Cave Bath

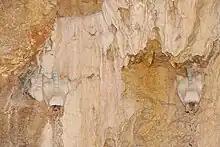
Walls of the cave bath

The cave and the thermal spring have been known since ancient times, but Tapolca became a popular bathing place only after the Ottoman occupation of Hungary (16th-17th century). During this time the area belonged to the Greek Orthodox abbey of Görömböly; the development of Tapolca into a bathing place was the idea of the abbot in 1711. He also brought doctors from Kassa, today Košice, Slovakia to examine the beneficial effects of the water. Three pools and an inn were constructed in 1723. The cave itself was not used yet, as the pools were outside. The water was colder than it is now, because the cold water springs of Tapolca (which now play an important role in providing Miskolc with drinking water) were used too. By the mid-18th century, after a short period of popularity, the bath was neglected and by the 19th century the buildings were in ruins.